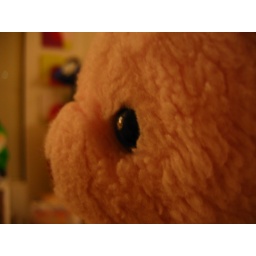
Manipulating the chip in the pink bear's eye with the reflection of the lamp in the corner.